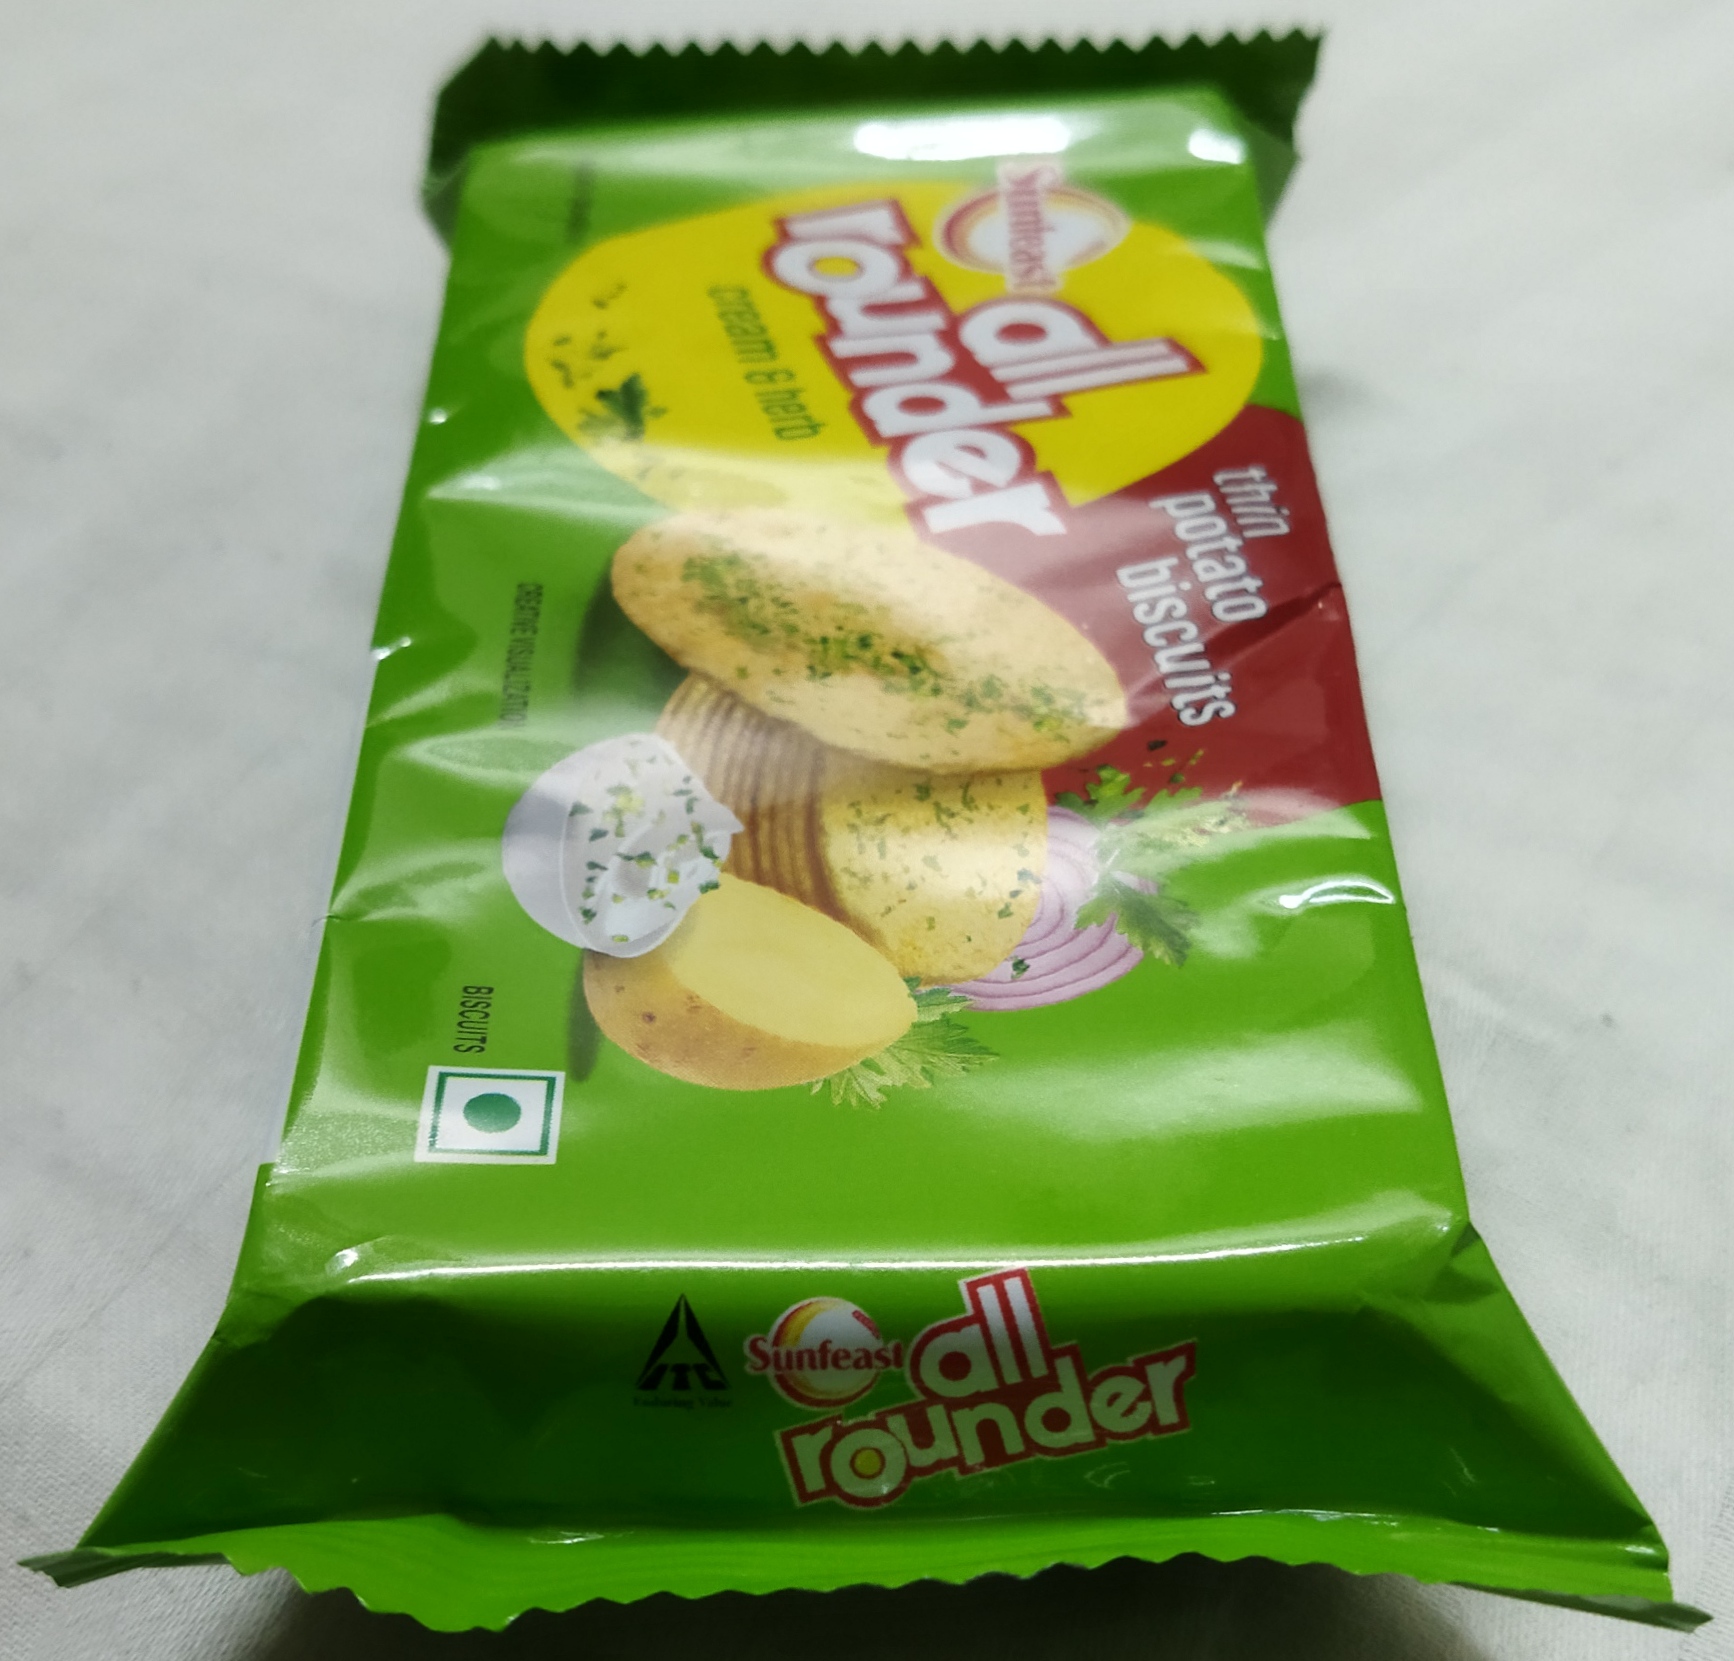
Label: plastics